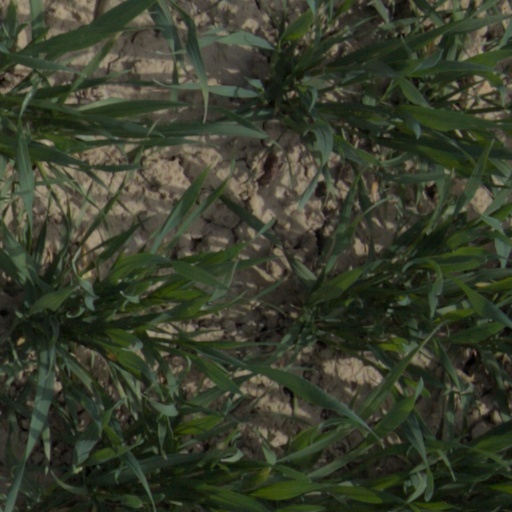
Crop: wheat